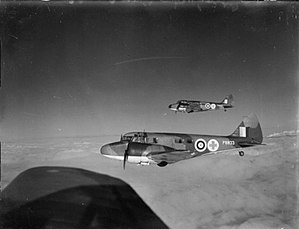
Airspeed Oxford / Design og udvikling
Oxford som ambulancefly
Airspeed Oxford var et to-motors fly, som under 2. verdenskrig blev brugt til at uddanne britiske og andre commonwealth-flyvebesætninger til navigatører, radiotelegrafister, bombeskytter, maskingeværskytter og piloter til flermotorede fly.